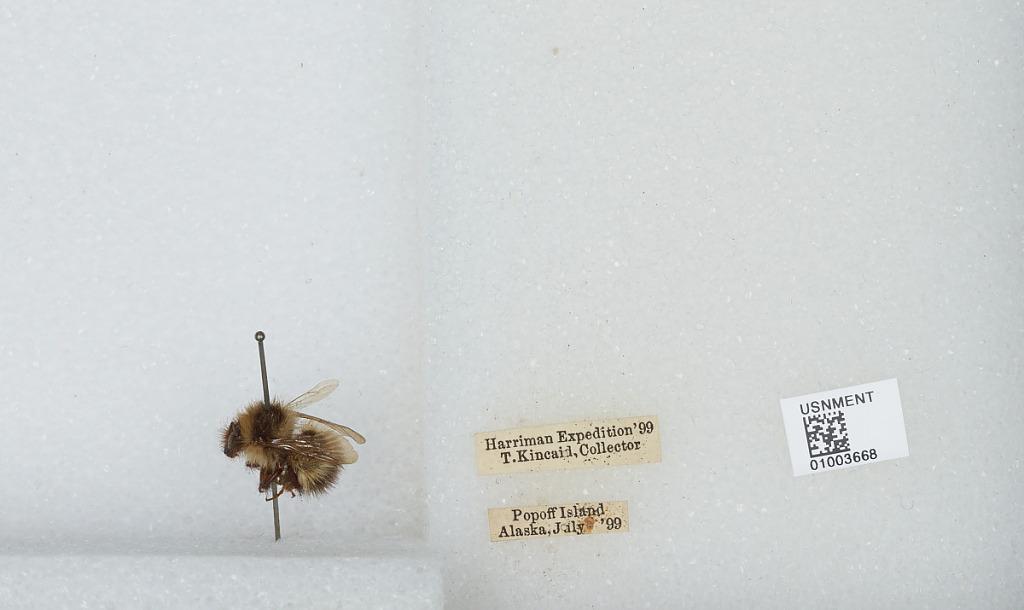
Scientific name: Bombus (Pyrobombus) flavifrons Cresson
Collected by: T. Kincaid
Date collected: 1899-7-
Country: United States
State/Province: Alaska
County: Aleutians East
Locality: Popof Island
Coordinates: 55.3136, -160.375